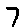
Label: 7